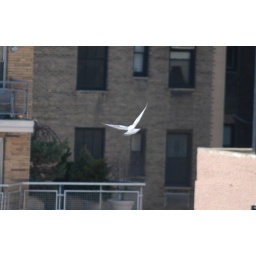
Cropped photo of a pigeon flying over a building in Manhattan.